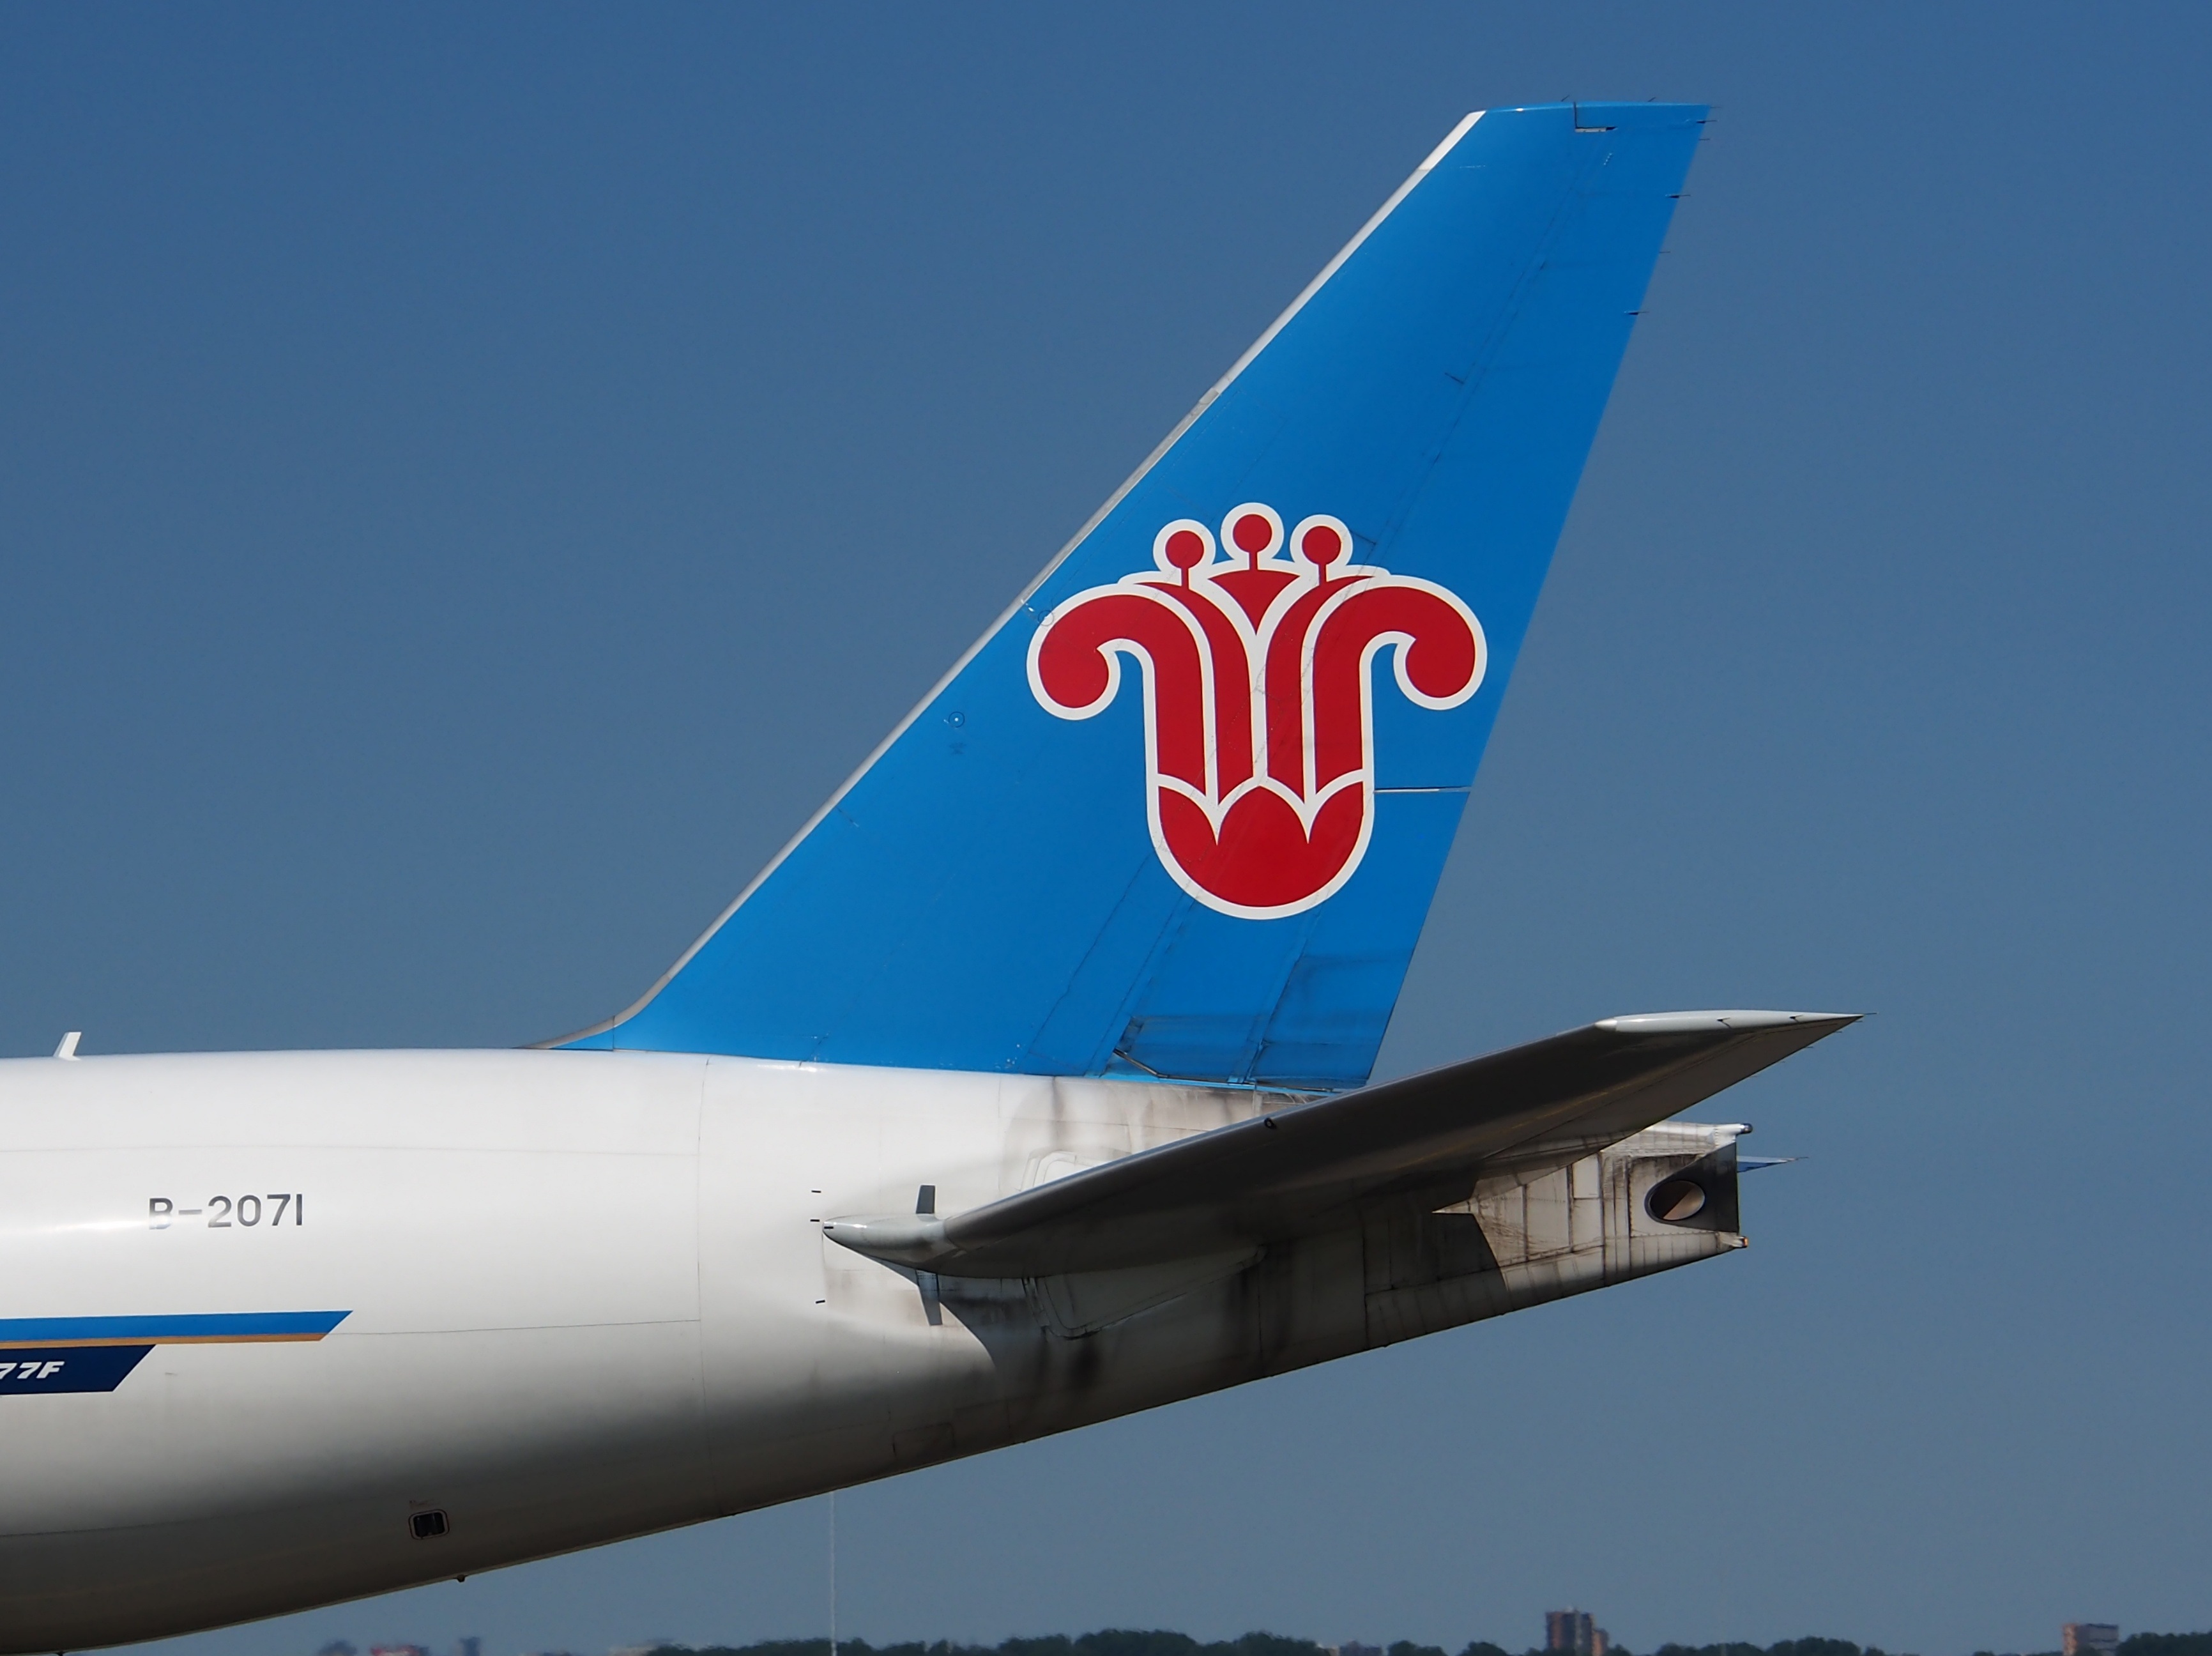
wing, airport, airplane, aircraft, jet, transportation, vehicle, airline, aviation, flight, fin, airliner, boeing, air force, jet aircraft, boeing 777, boeing 747, taxiing, boeing 767, air travel, china southern airlines, atmosphere of earth, wide body aircraft, narrow body aircraft